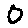
Label: 0